Answer in natural language. How many Windows are visible in the scene? Choose between the following options: 3, 4, 1, 0 or 2
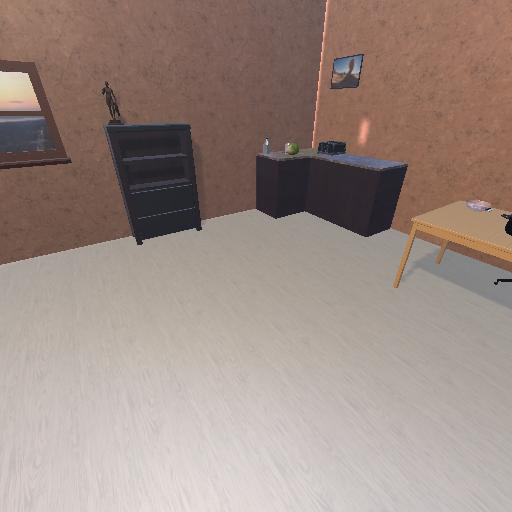
<answer>1</answer>